Abkhazia conflict

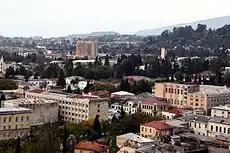
Half-destroyed Sukhumi. The Government House of Abkhazia is visible in the background. 2006

The Abkhazia conflict is a territorial dispute over Abkhazia, a region on the eastern coast of the Black Sea in the South Caucasus, at the intersection of Eastern Europe and Western Asia. The conflict involves Georgia, the Russian Federation and the Russian-backed self-proclaimed Republic of Abkhazia, which is internationally recognised only by Russia, Venezuela, Nicaragua, Nauru, and Syria; Georgia and all other United Nations members consider Abkhazia a sovereign territory of Georgia. However, as of 2025, Georgia lacks "de facto" control over the territory.